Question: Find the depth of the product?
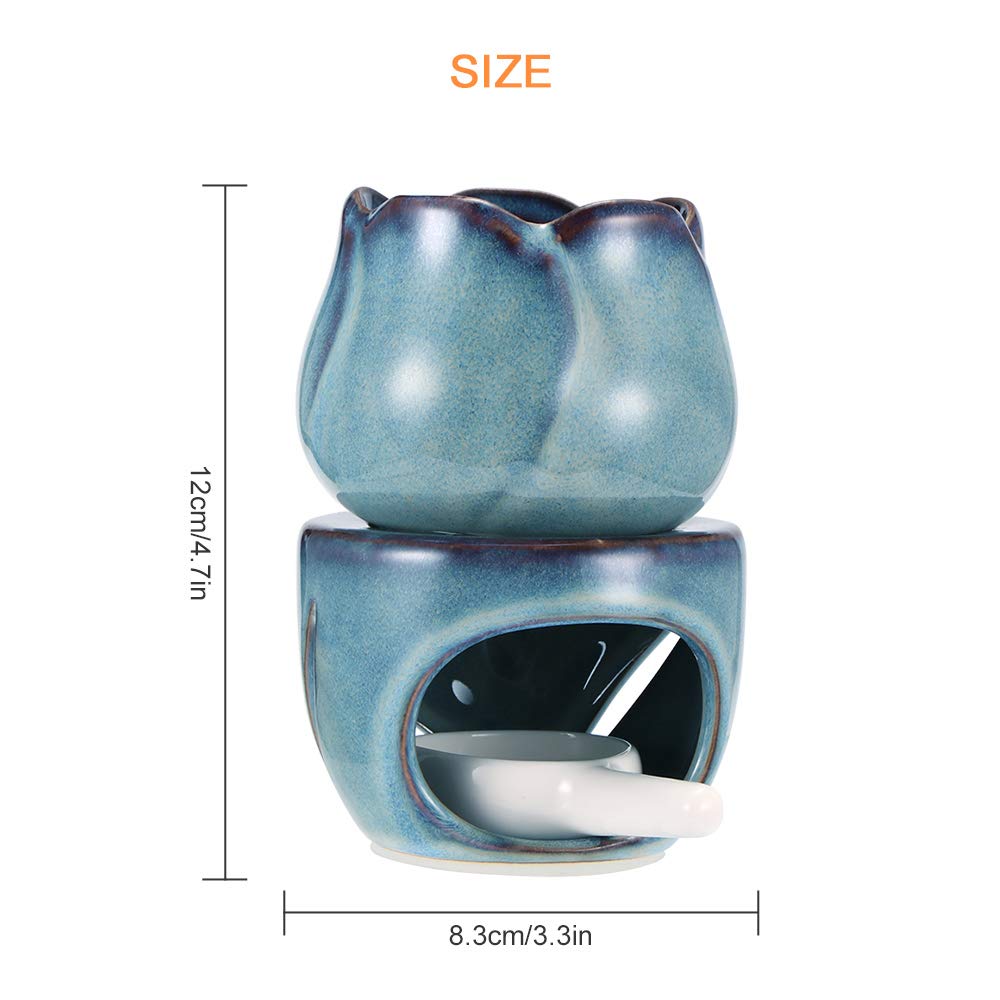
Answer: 8.3 centimetre